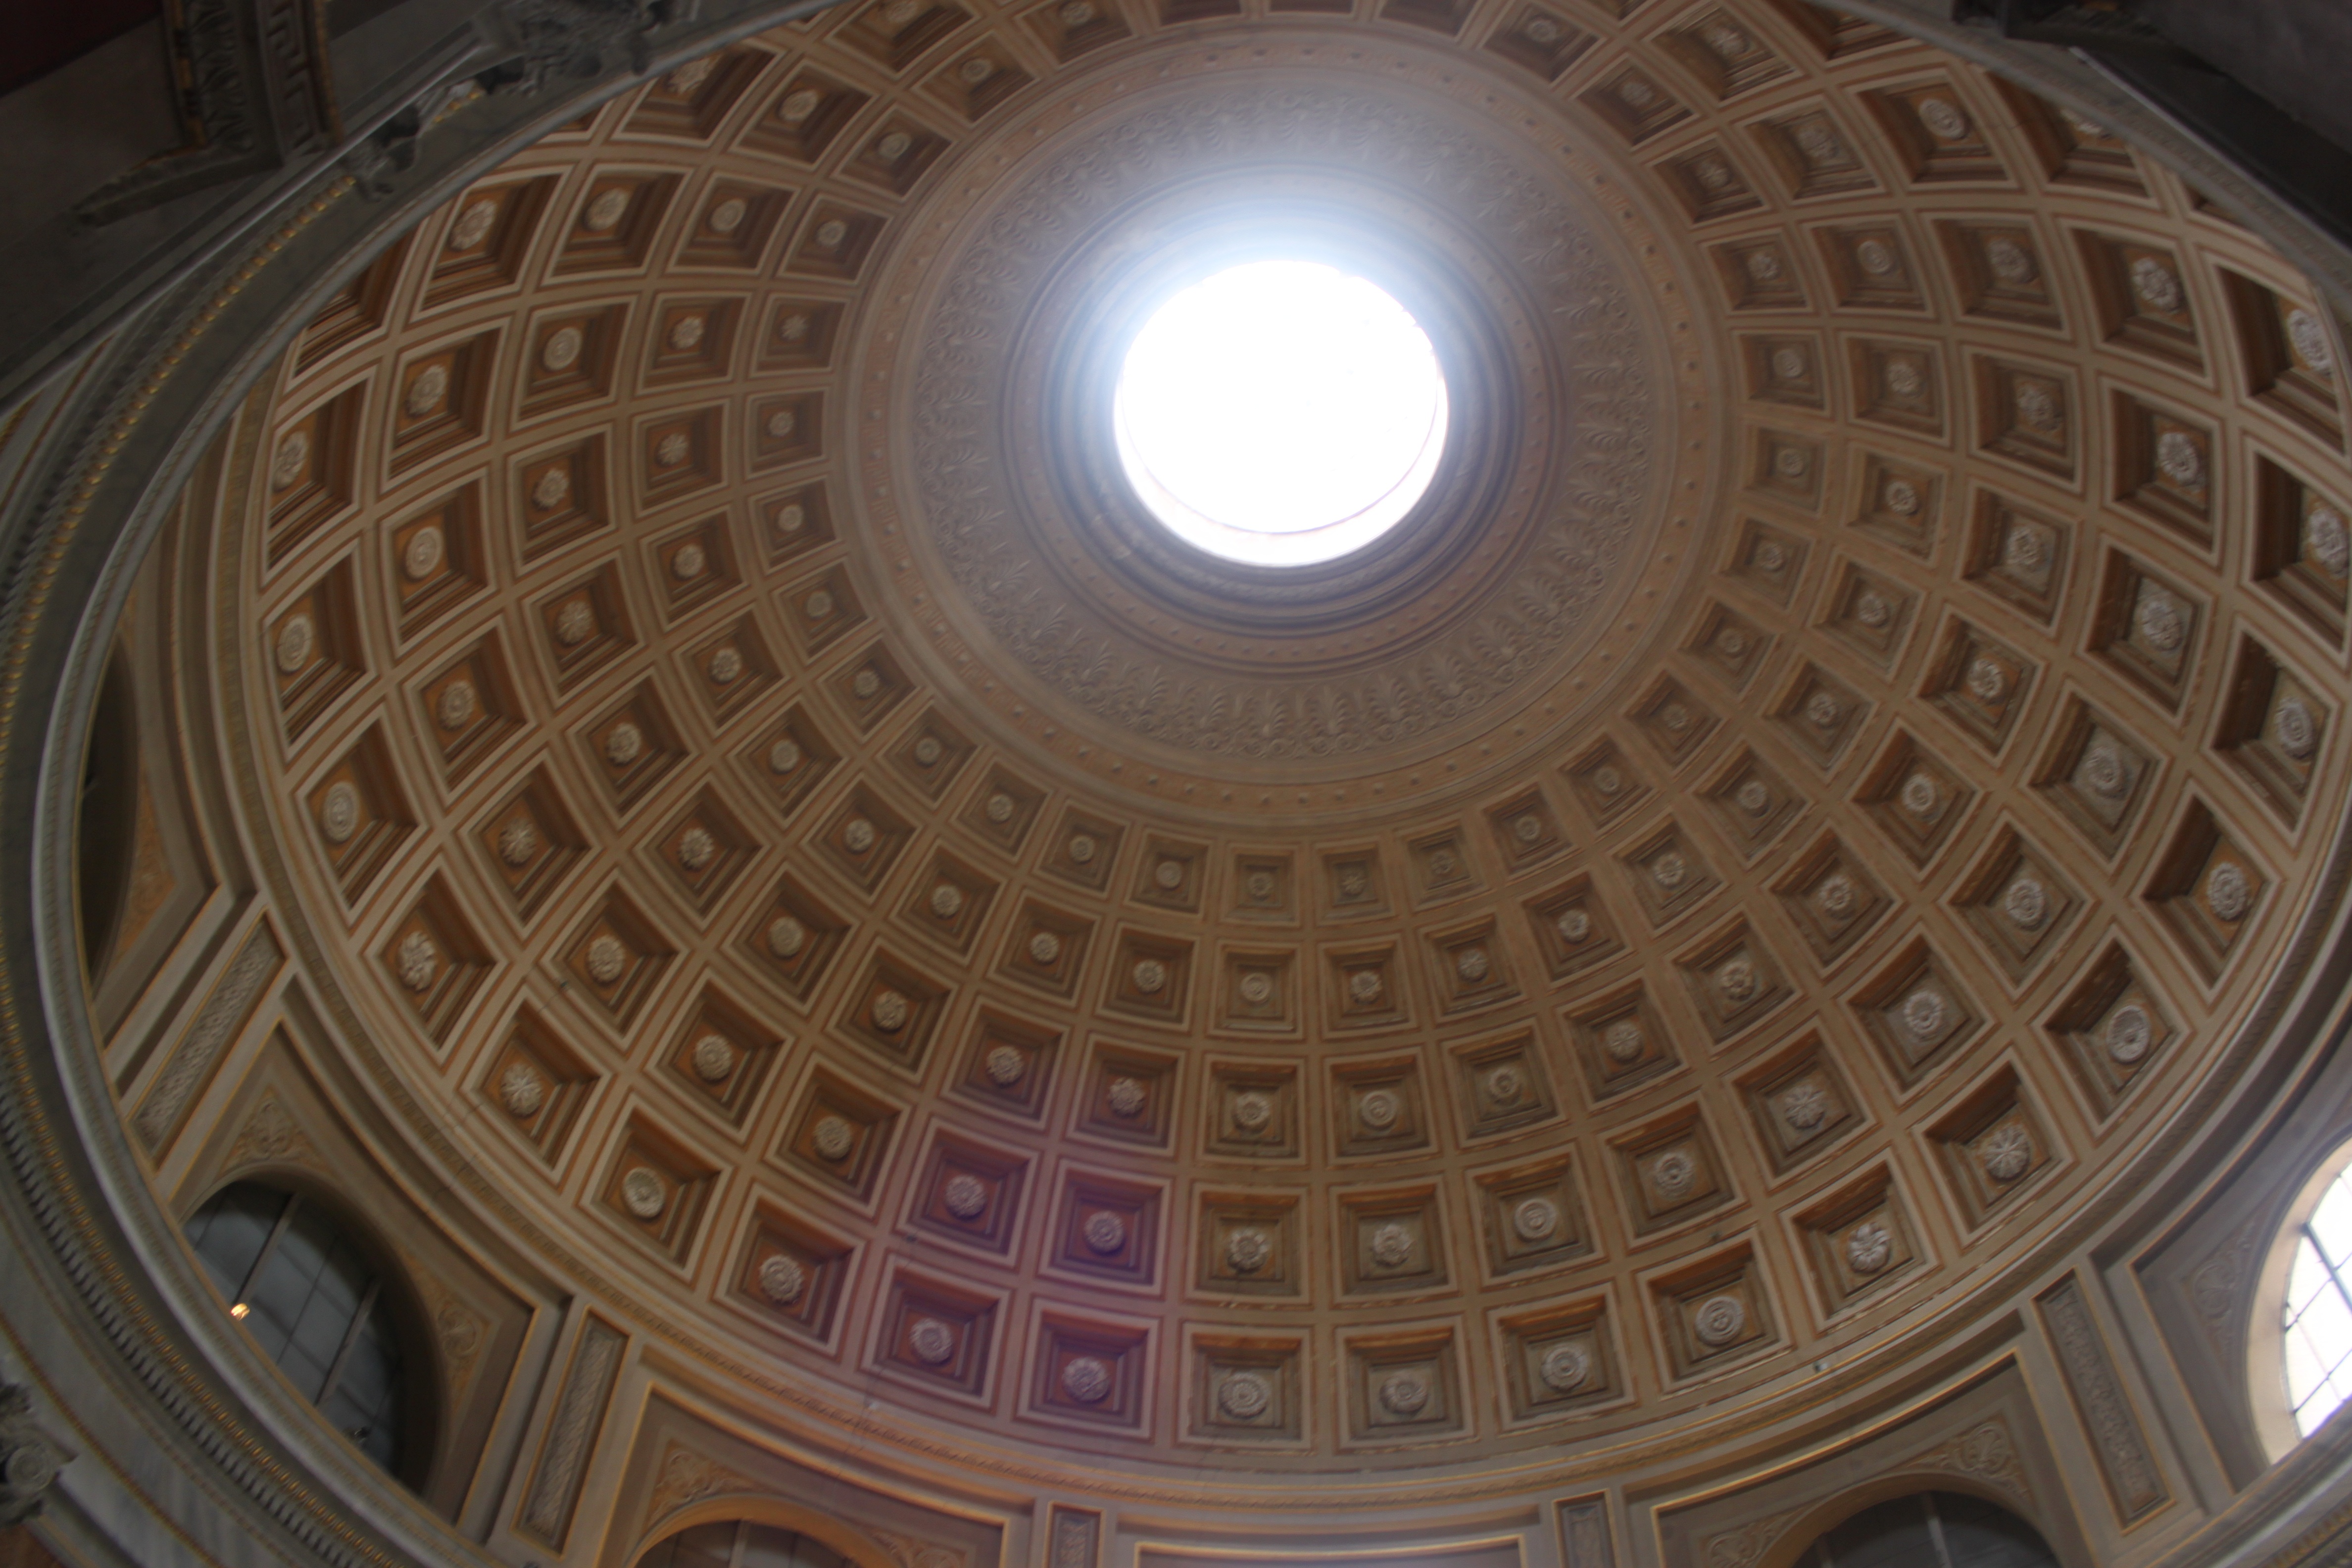
light, building, ceiling, italy, circle, symmetry, roma, dome, daylighting